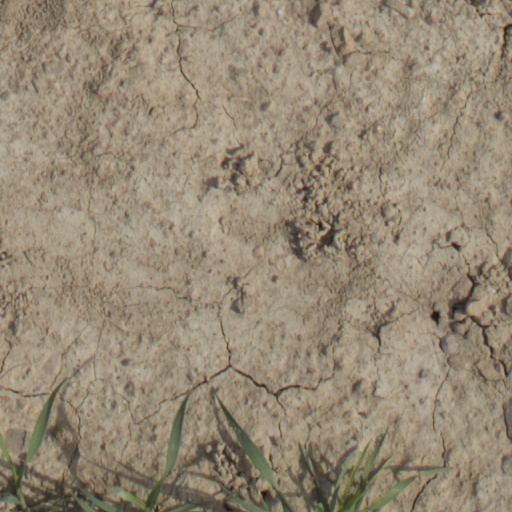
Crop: wheat